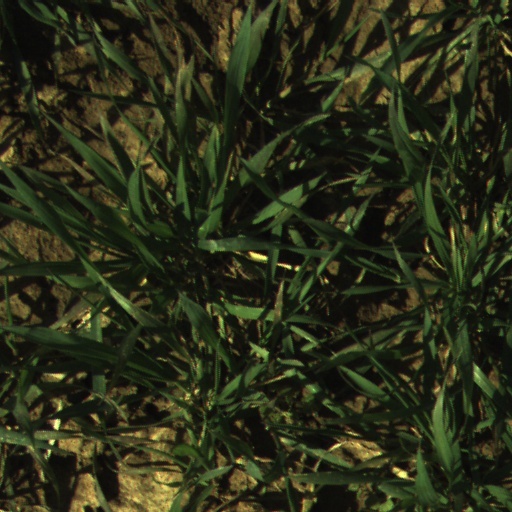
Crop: wheat